Harold Newgass

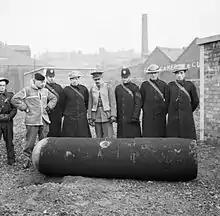
A defused German 1000kg "Luftmine" similar to the one defused by Newgass. Glasgow, 18 March 1941

In the Second World War Newgass was an officer in the Royal Naval Volunteer Reserve. He was a temporary sub-lieutenant from September 1940 and a lieutenant from December 1940.